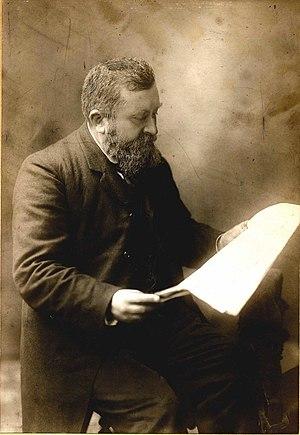
Jean Jaurès lisant, photographie de Henri Manuel, vers 1905.
Jean Jaurès [ ʒɑ̃ ʒɔʁɛːs], né le 3 septembre 1859 à Castres et mort assassiné le 31 juillet 1914 à Paris, est un homme politique français.
Léon Blum /leɔ̃ ˈblum/, né le 9 avril 1872 à Paris et mort le 30 mars 1950 à Jouy-en-Josas, est un homme d'État français.